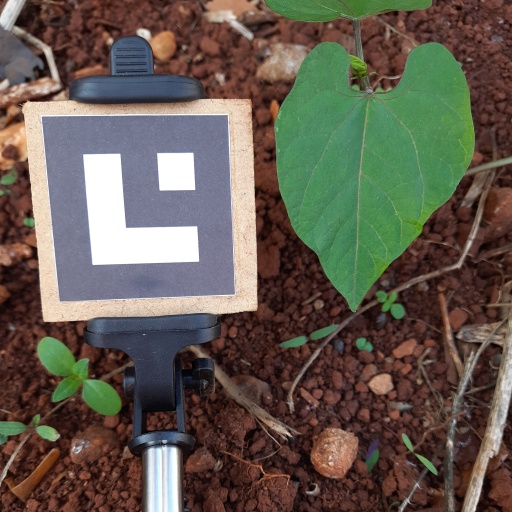
Observations: wavy surface, no eating holes, under shade